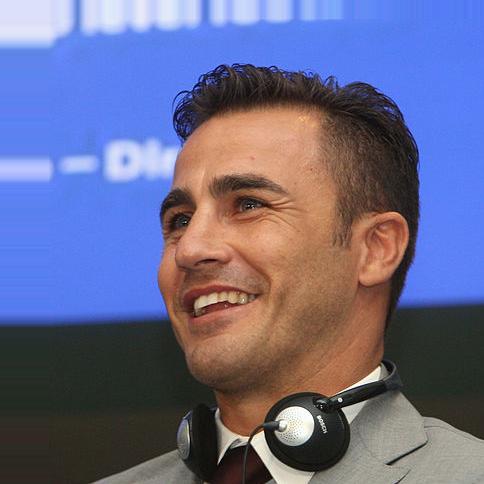
Age: 37